Sky position (RA, Dec in degrees): 128.086, 3.093
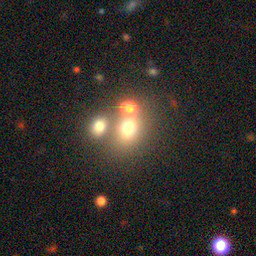
Galaxy morphology: Merging Galaxies